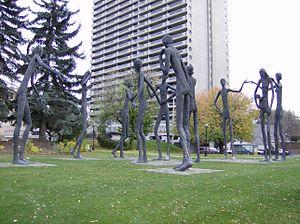
Cet ensemble sculptural, nommé The Family of Man (La Famille de l'Homme),est situé à l'extérieur de l'édifice du en:Calgary Board of Education ( Calgary Education Center), au 515 Macleod Trail S.E., Calgary, Alberta, Canada. Ces statues, qui atteignent 21 pieds de hauteur, furent initialement exécutées par le sculpteur et peintre Mario Hubert Armengol pour le pavillon de Grande-Bretagne à l'Expo 67 à Montréal. L'œuvre fut ensuite acquise par Maxwell Cummings and Sons en vue d'un don au CBE. Une photo de la plaque commémorative adjacente apparaît à la fiche Image:Family of Man Plaque 1.jpg."